Scotgate Ash Quarry

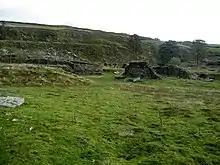
Disused Quarries at Scotgate Ash

Scotgate Ash Quarry or Scot Gate Ash Quarry, was the collective name for extensive quarry workings that were on the northern edge of Pateley Bridge, North Yorkshire, England. When the quarry was last in use, the area was in the West Riding of Yorkshire, and was described as being the largest quarry in West Yorkshire.